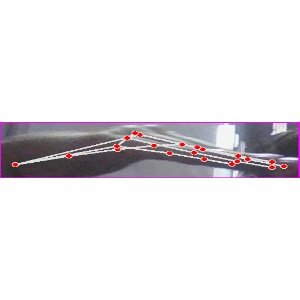
अक्षर: ज